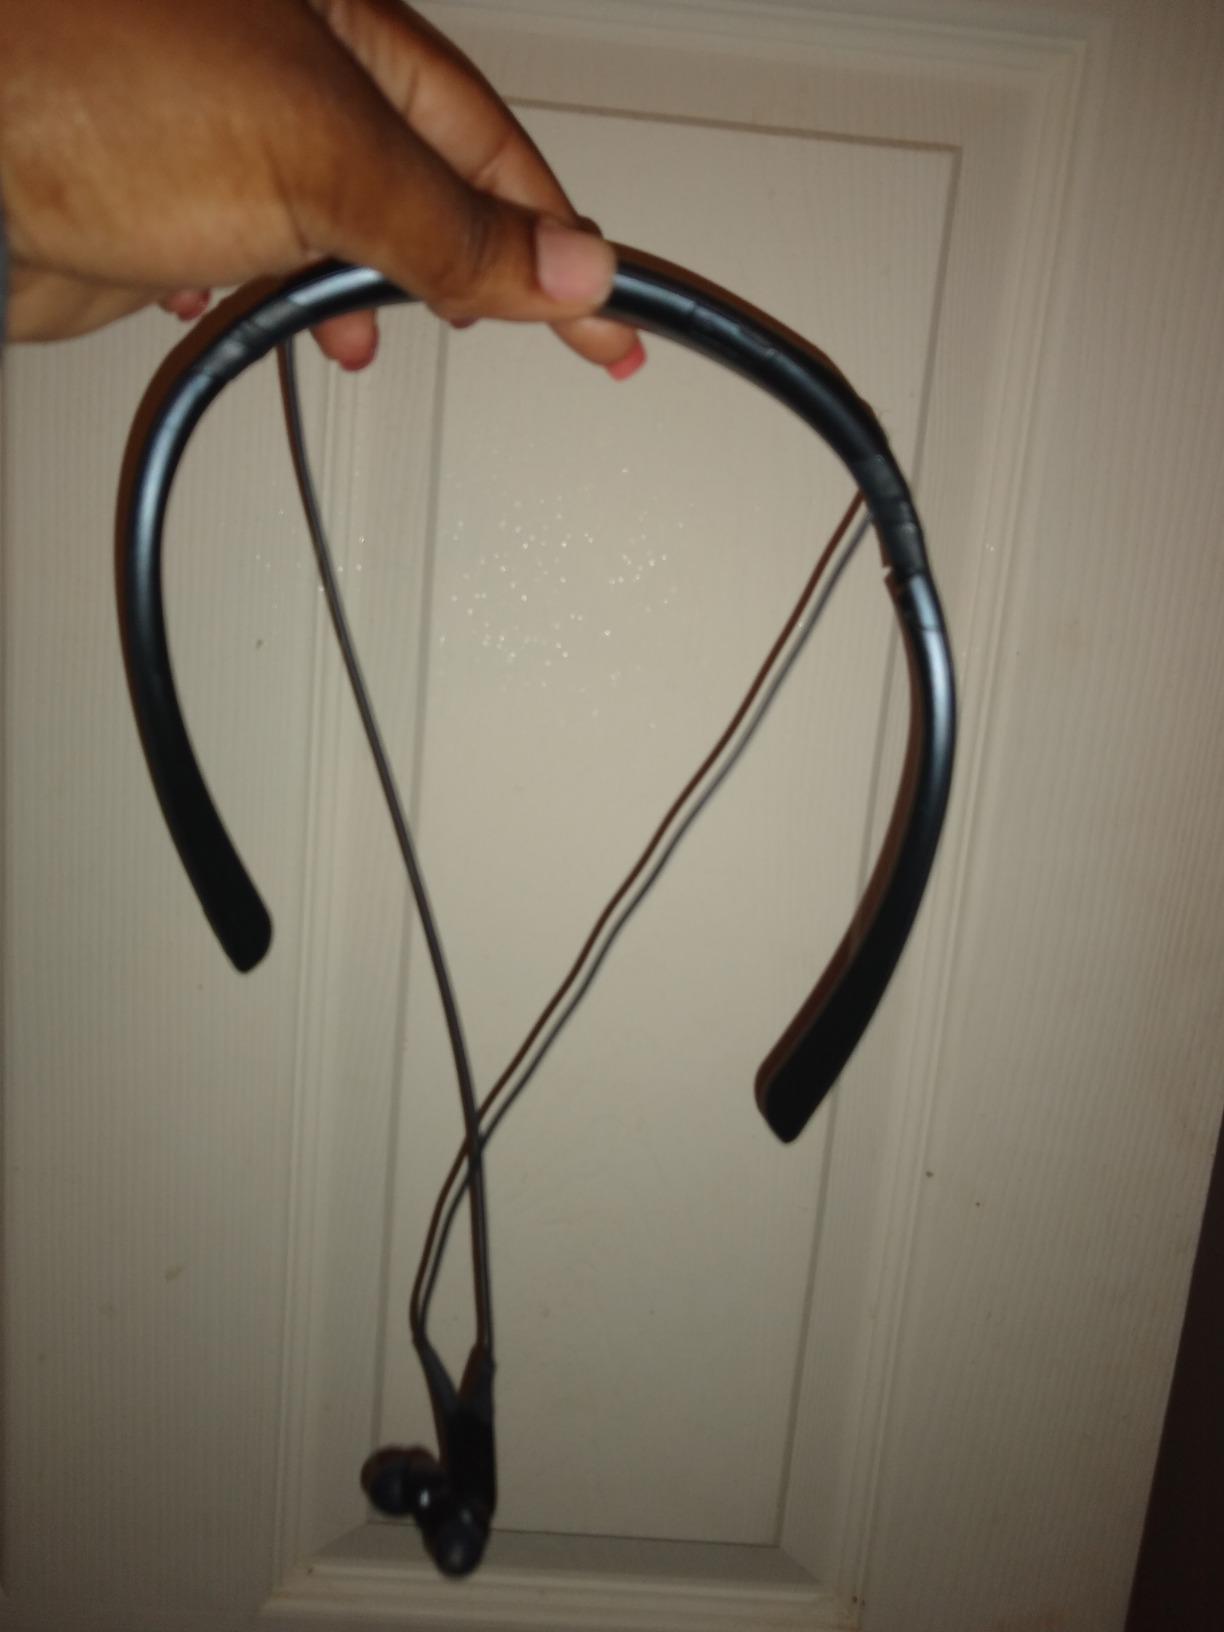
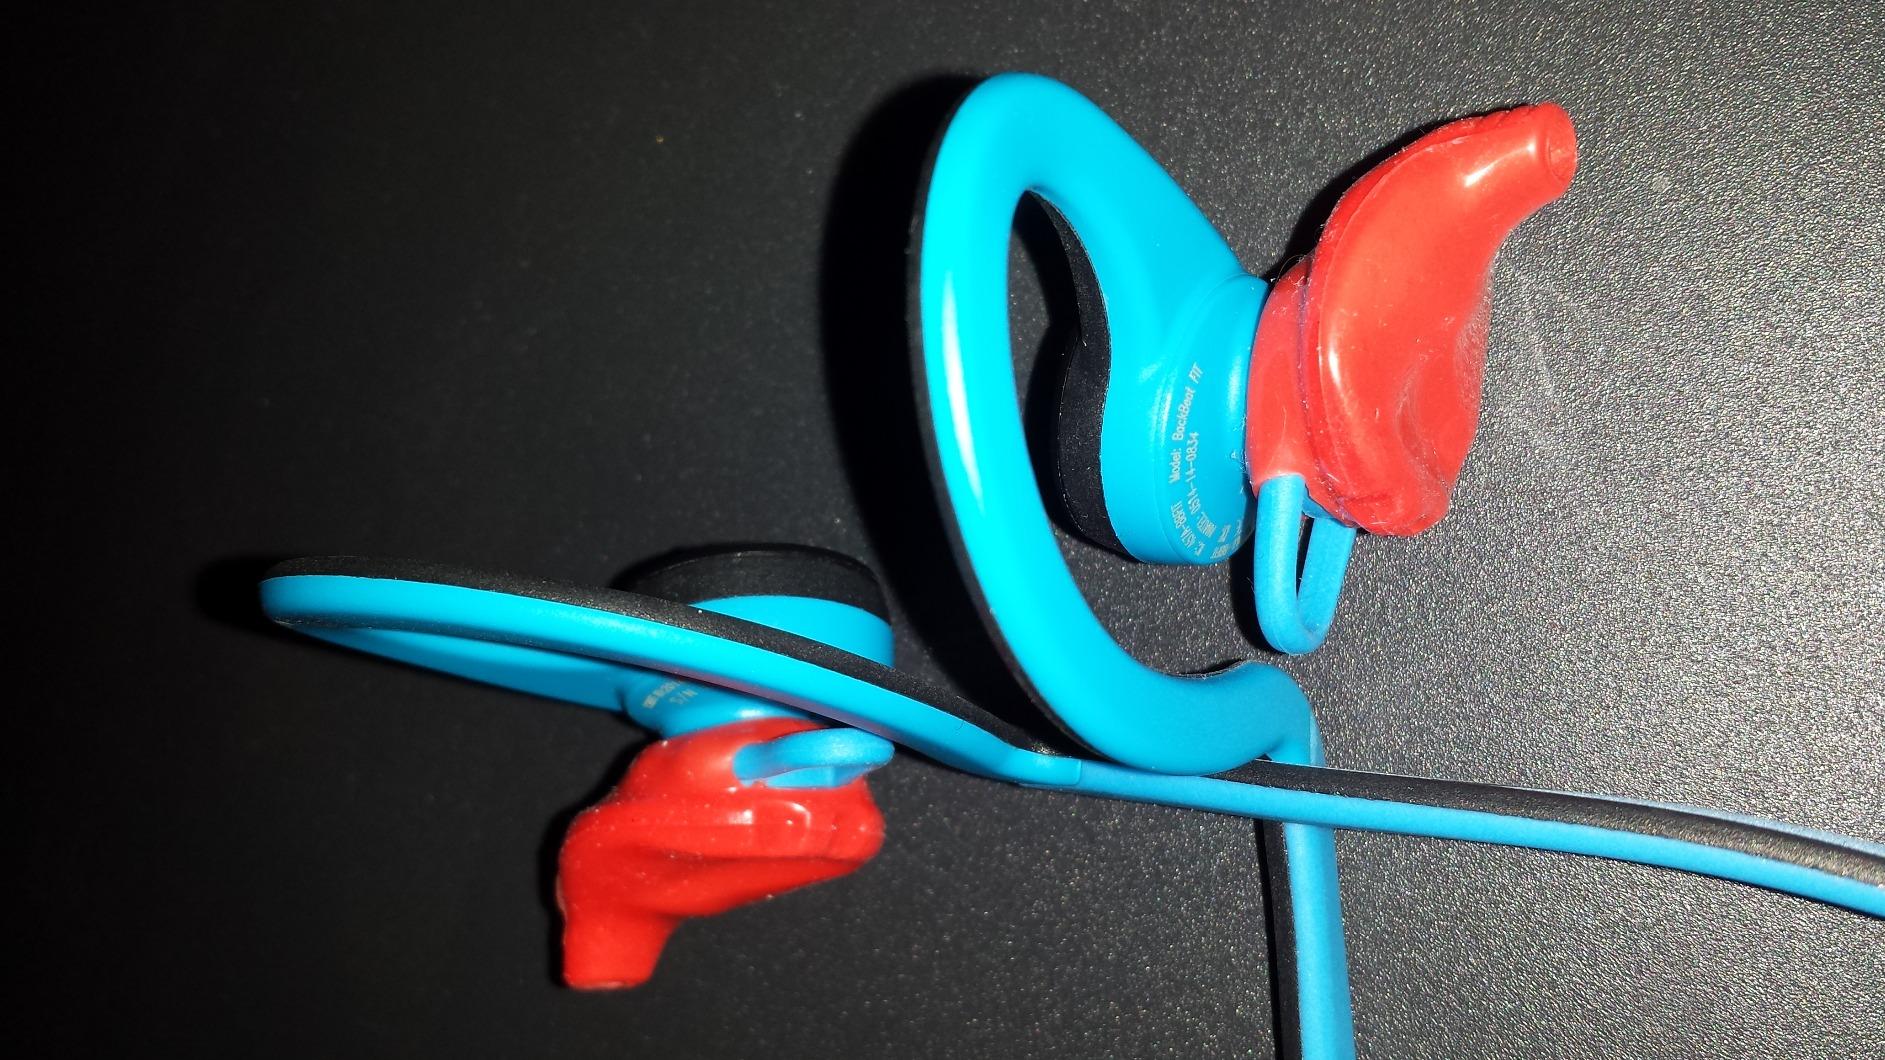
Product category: headphones
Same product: no